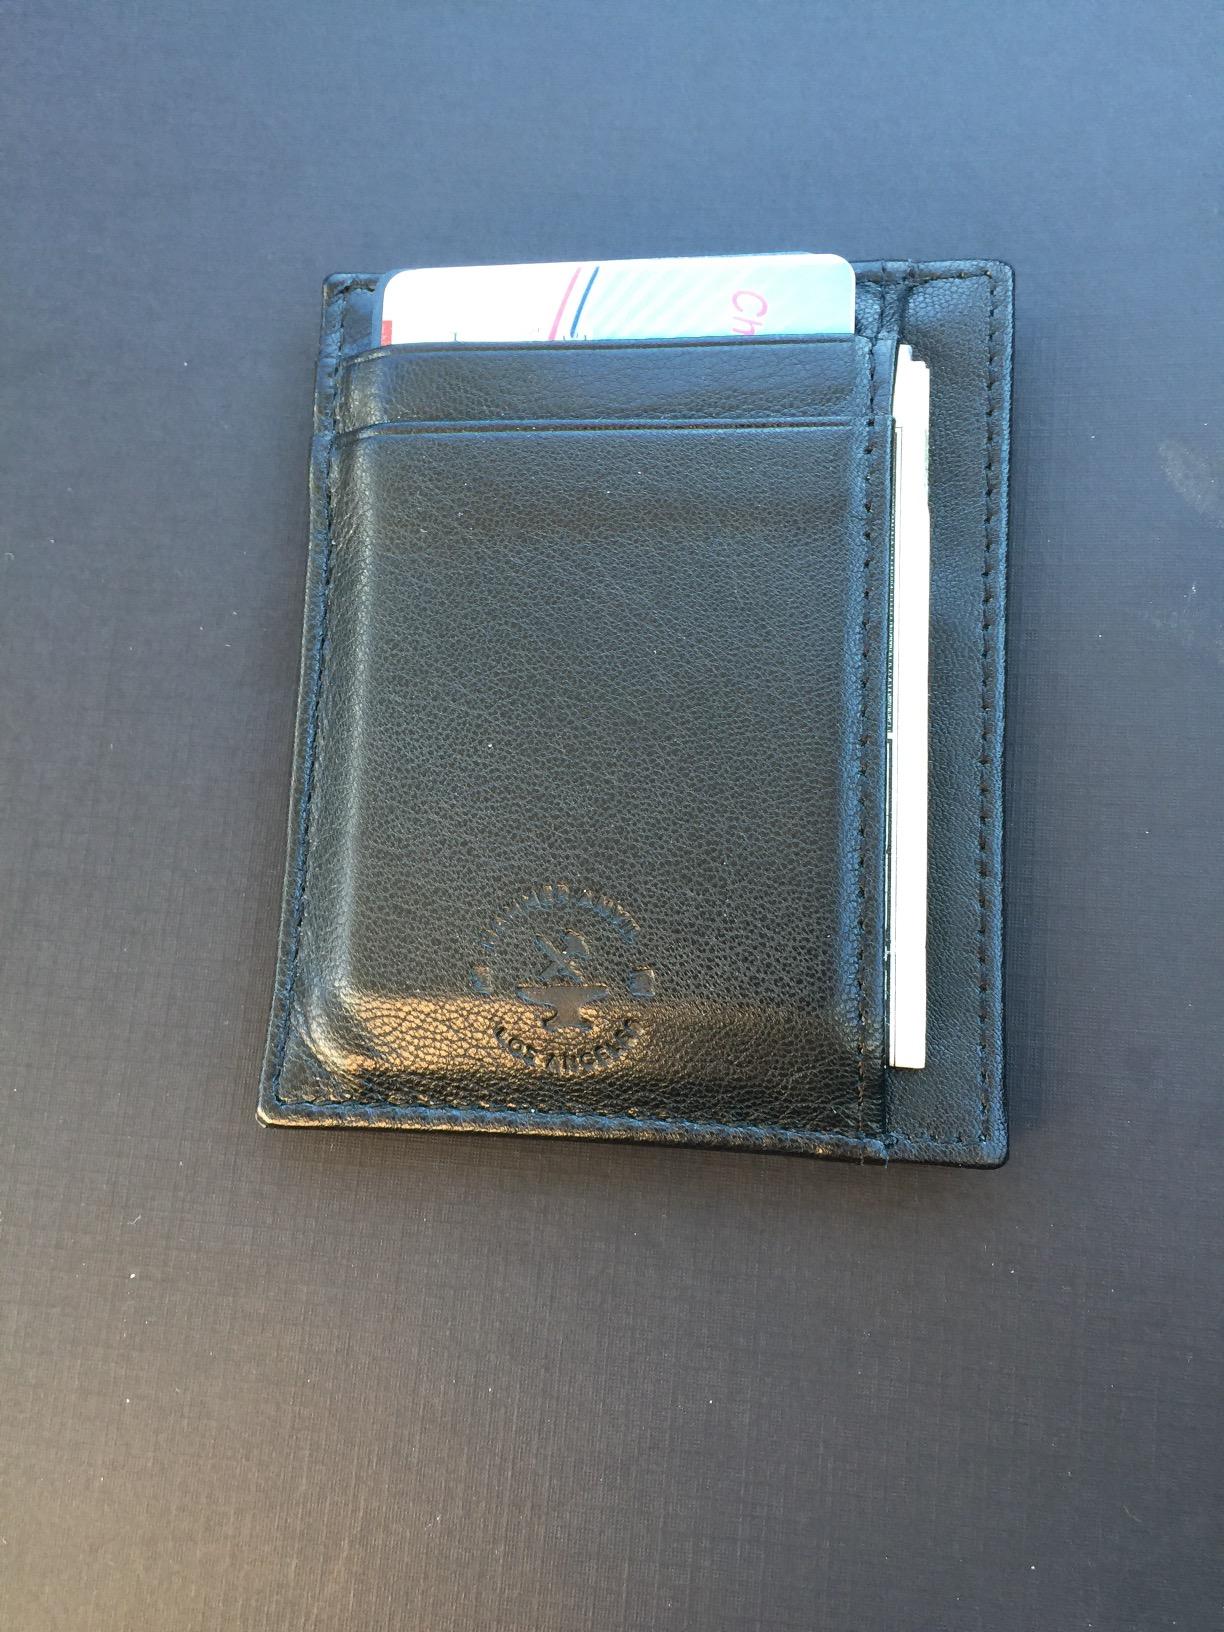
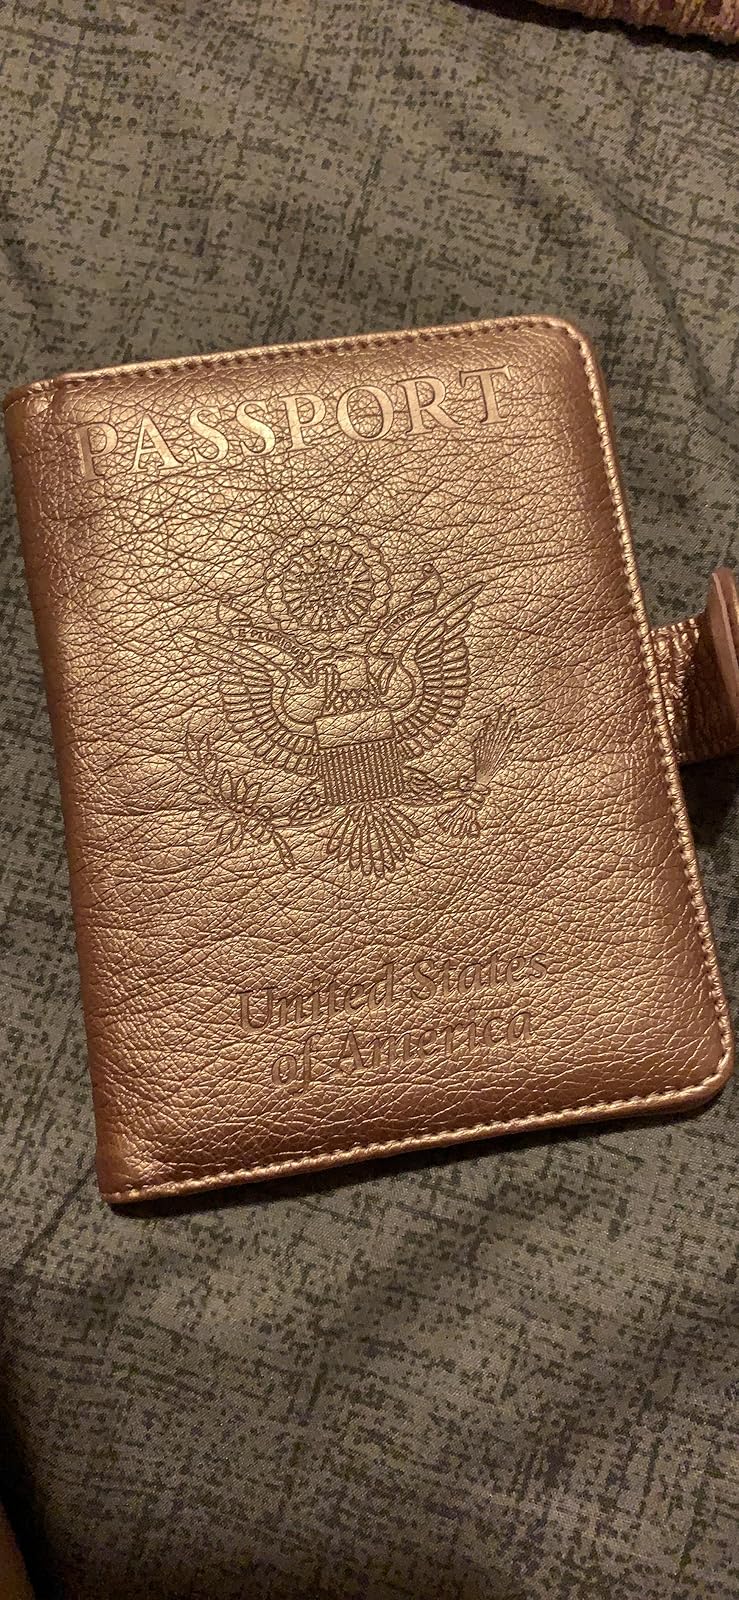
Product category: accessories_wallet
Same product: no